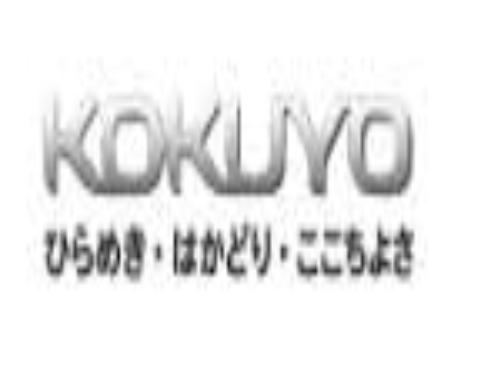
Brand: kokuyo
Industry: Necessities